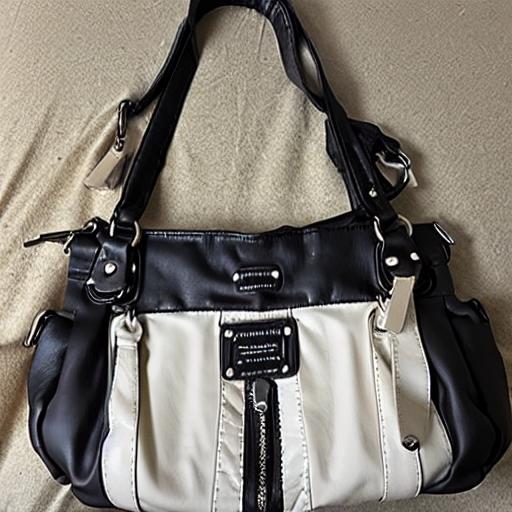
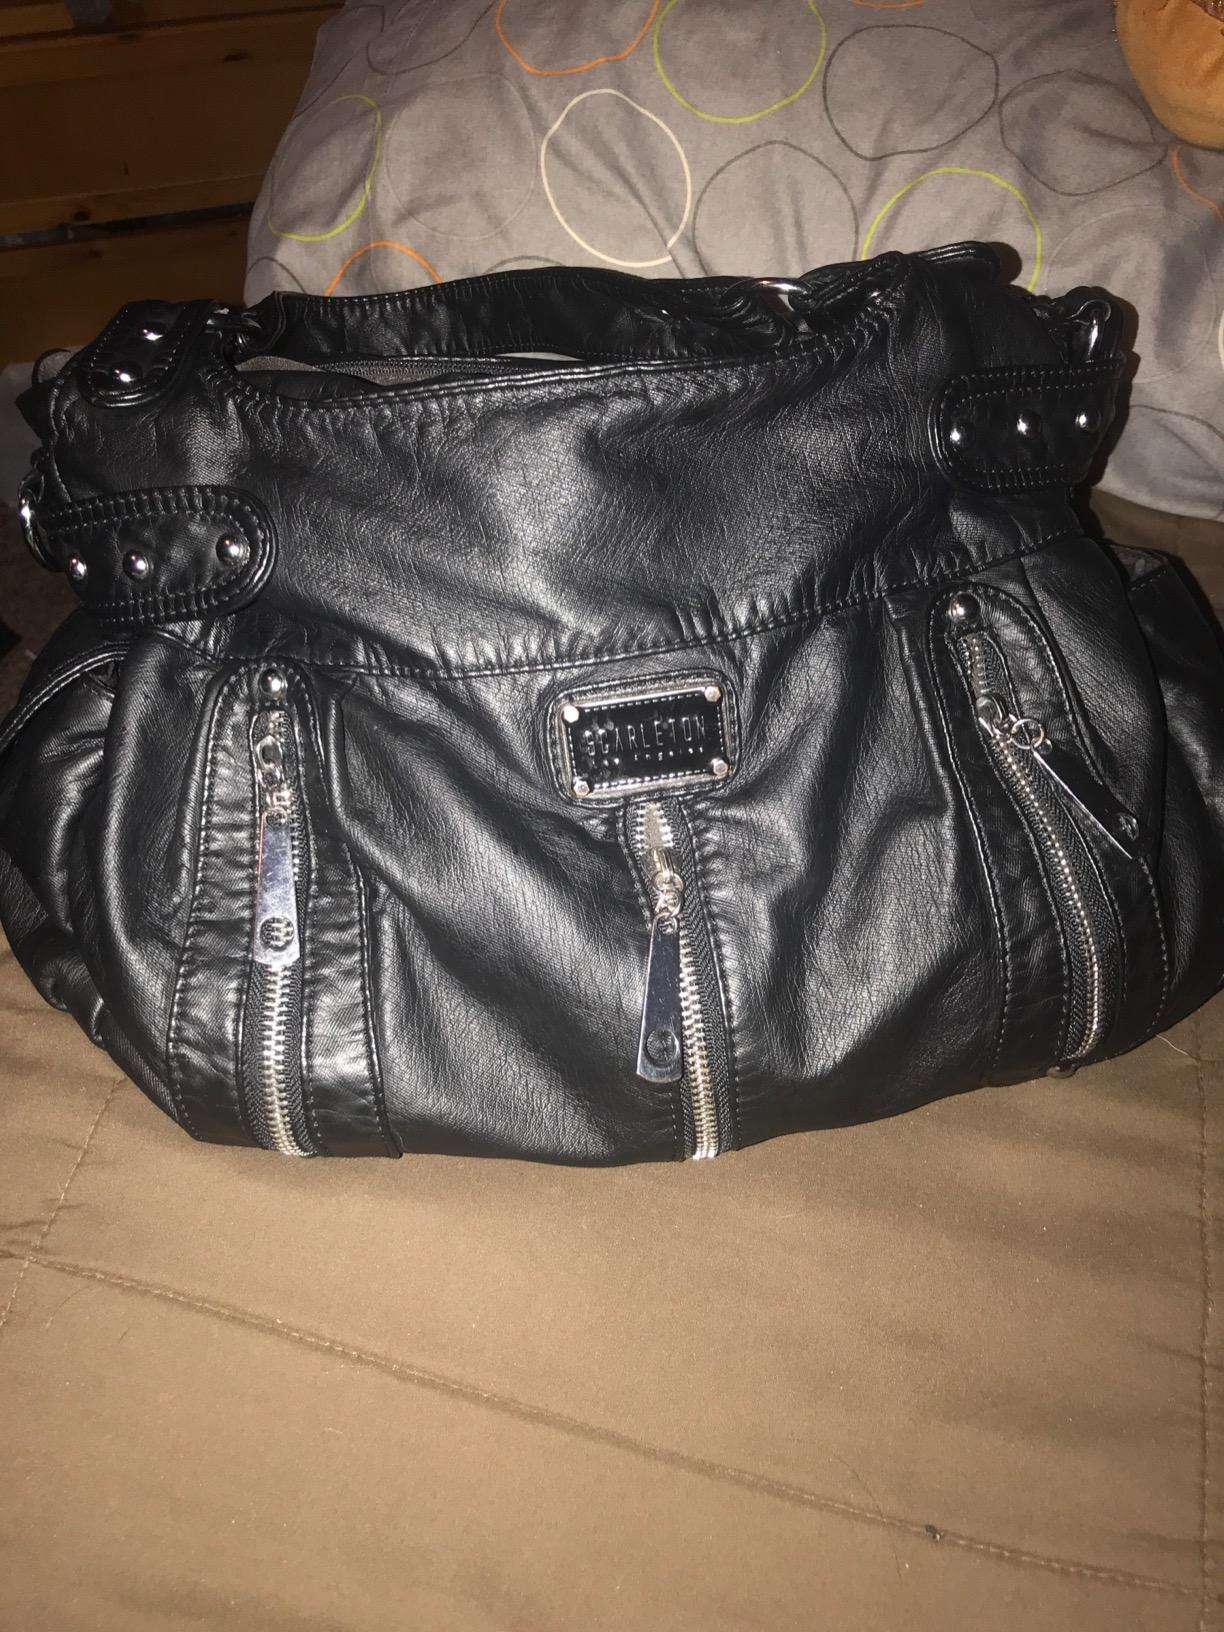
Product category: accessories_handbag
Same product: no